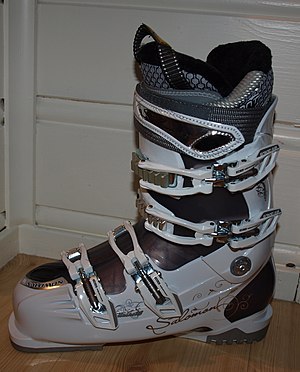
Salomon Group / Virksomhedsinformationer / Design
En Salomon alpinskistøvle (2010).
Salomon Group er en fransk sportsudstyrsproducent fra Annecy. Virksomheden blev etableret i 1947 af François Salomon, hans kone og søn Georges. I 1997 blev virksomheden opkøbt af Adidas for 1 mia. $.